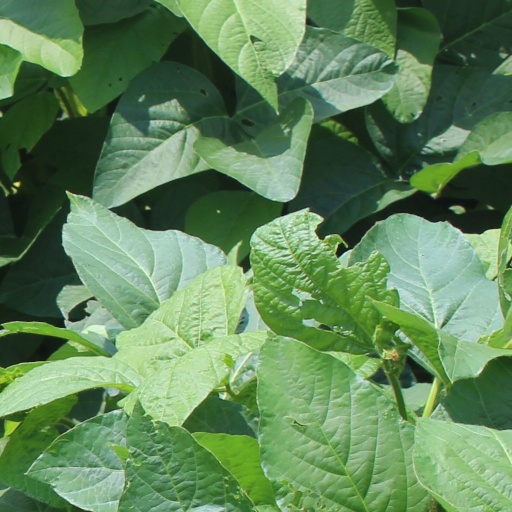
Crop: soybean